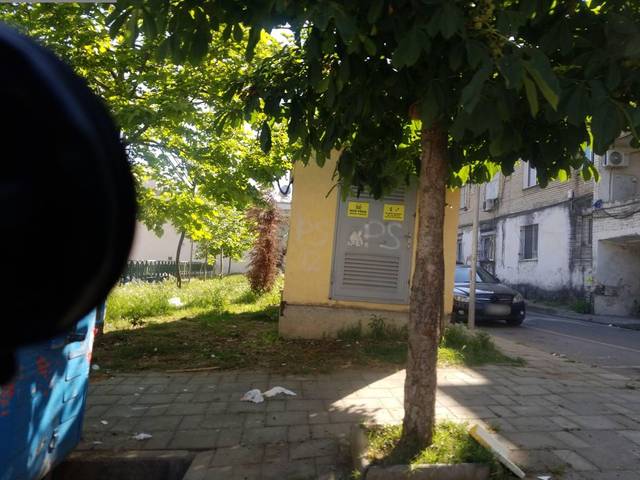
Region: Albania
Coordinates: 41.312, 19.764